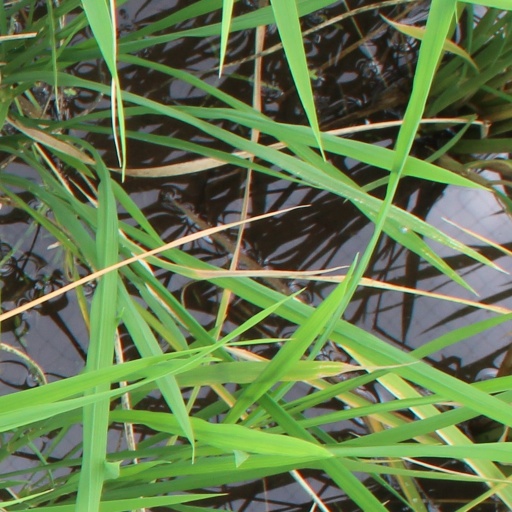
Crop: rice